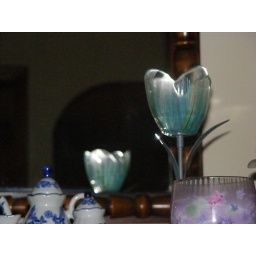
Reflection of a candle in the flower